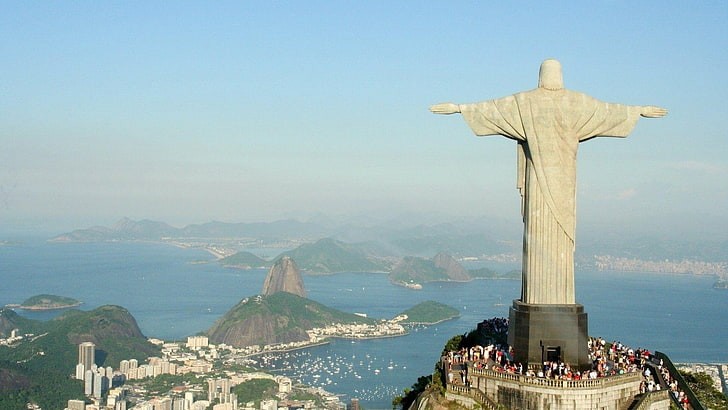
Landmark: Christ the Reedemer